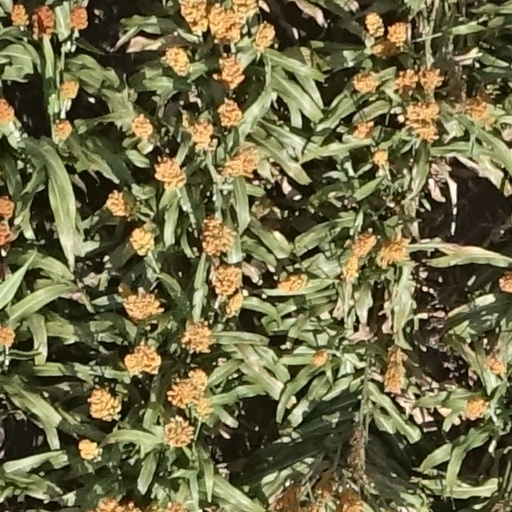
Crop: sorghum